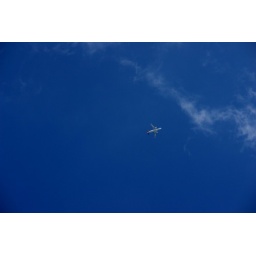
Aeroplane against a bright blue sky